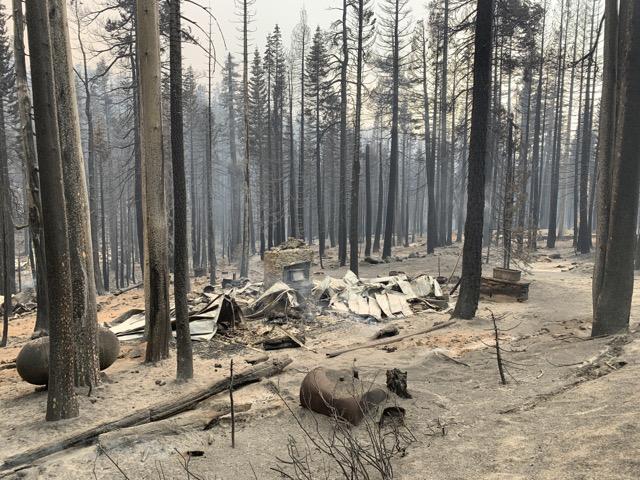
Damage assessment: destroyed